Monarch flycatcher

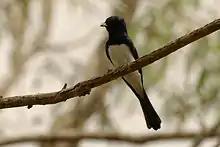
The satin flycatcher is fully migratory, breeding in southern Australia and migrating to northern Australia and New Guinea.

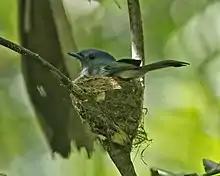
Female pale-blue monarch on a nest constructed on forked branch

The monarchs have a mostly Old World distribution. In the western end of their range, they are distributed through sub-Saharan Africa, Madagascar, and the islands of the tropical Indian Ocean. They also occur in South and Southeastern Asia, north to Japan, down to New Guinea, and most of Australia. The family has managed to reach many Pacific islands, and several endemic genera occur across Micronesia, Melanesia, and Polynesia as far as Hawaii and the Marquesas.